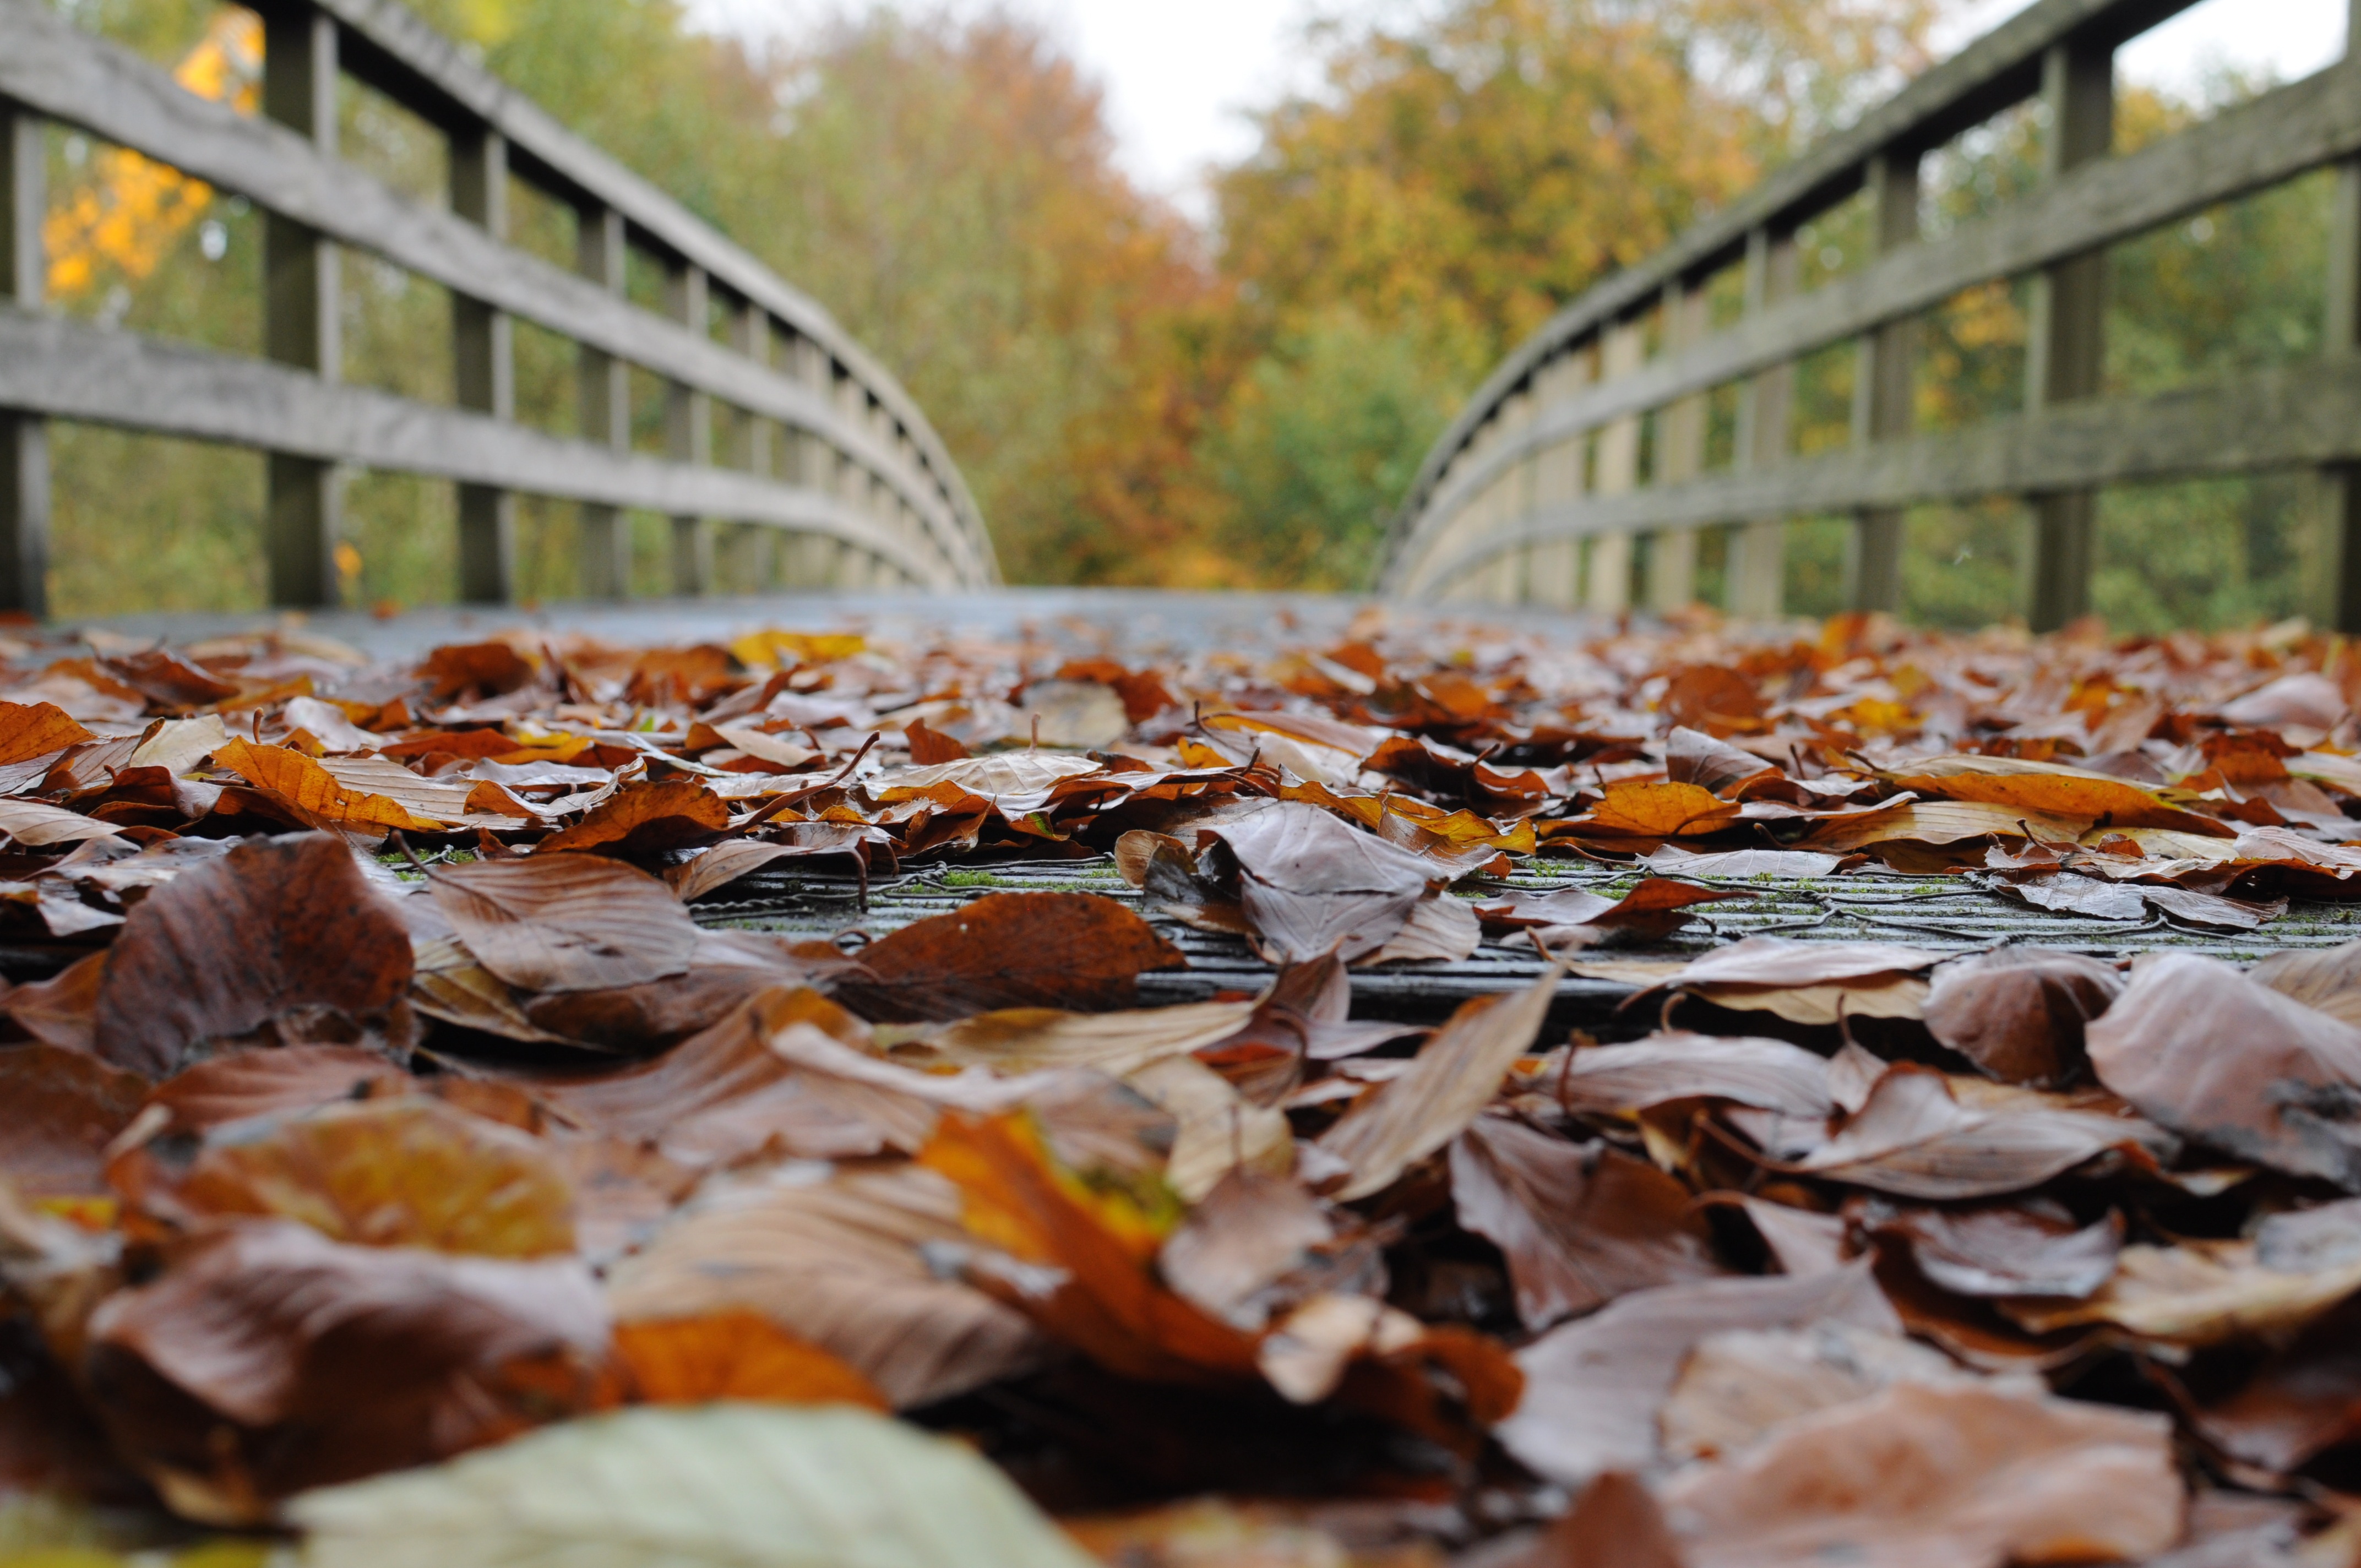
tree, grass, leaf, autumn, leaves, deciduous, mood, fall foliage, wooden bridge